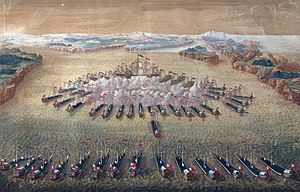
Armada
Slaget ved Hangöudd mellem en armada af svenske og russiske skibe fra flåden
Armada er en stor flåde af bevæbnede krigsskibe.